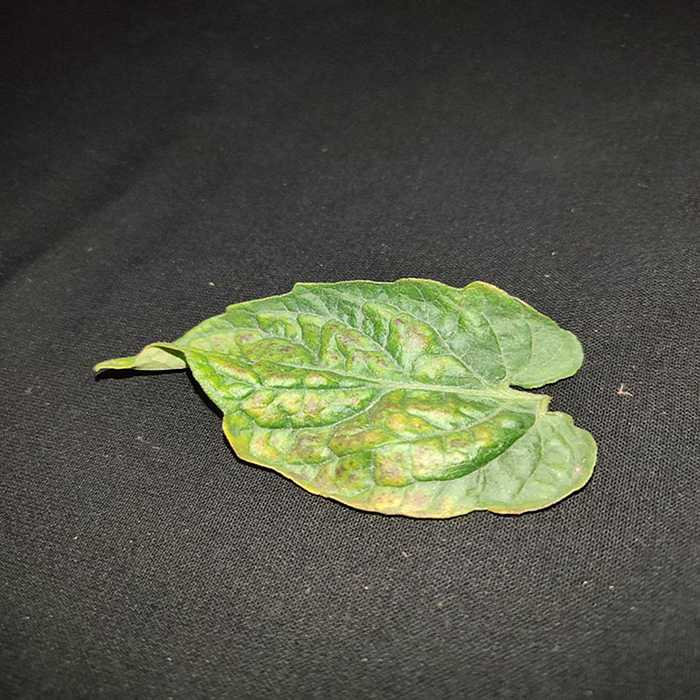
Plant: Tomato
Label: Tomato spotted wilt